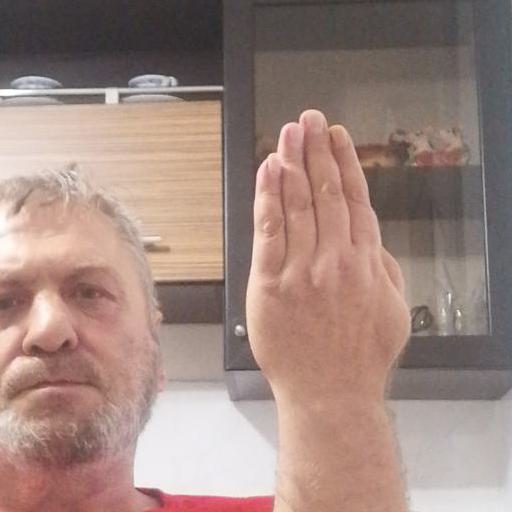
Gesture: stop_inverted